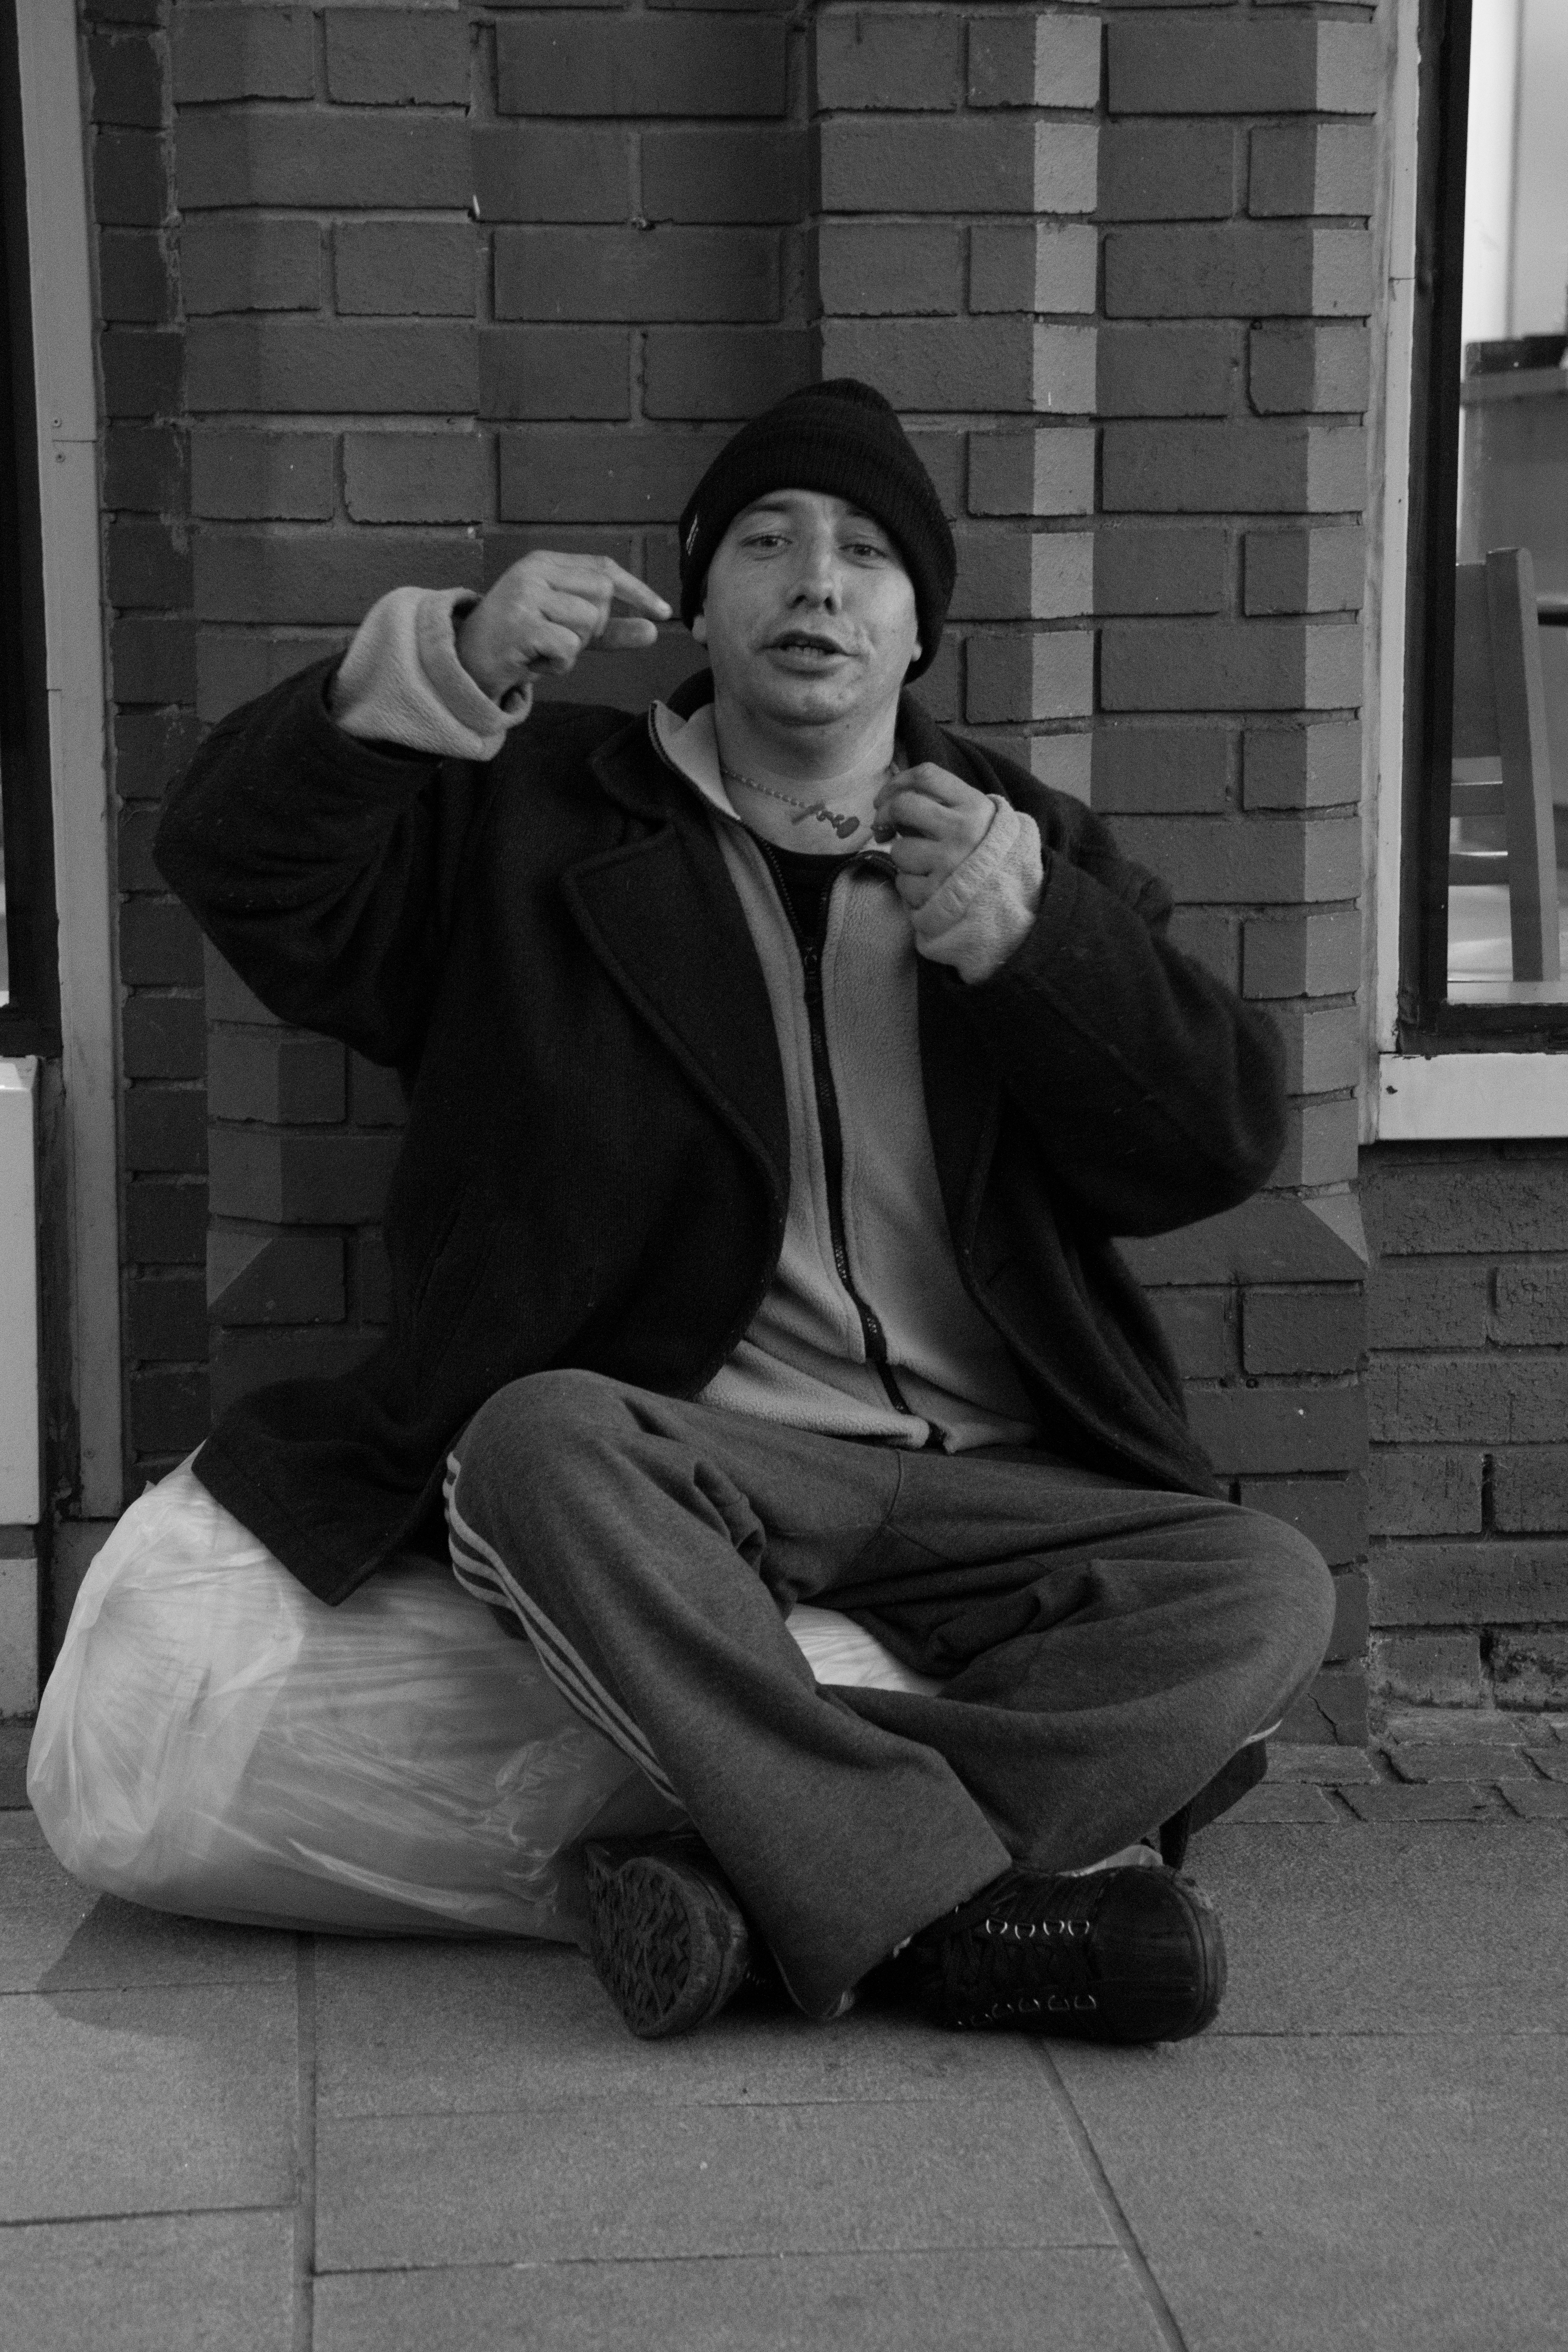
man, person, black and white, white, photography, standing, portrait, sitting, black, monochrome, homeless, photograph, poverty, image, begging, despair, poor, photo shoot, monochrome photography, portrait photography, film noir, human positions, human action